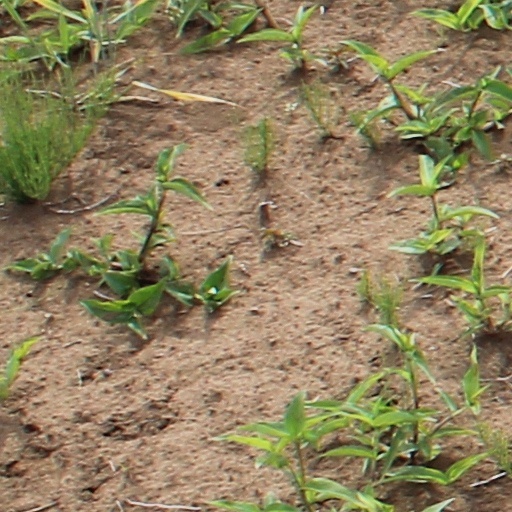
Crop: wheat